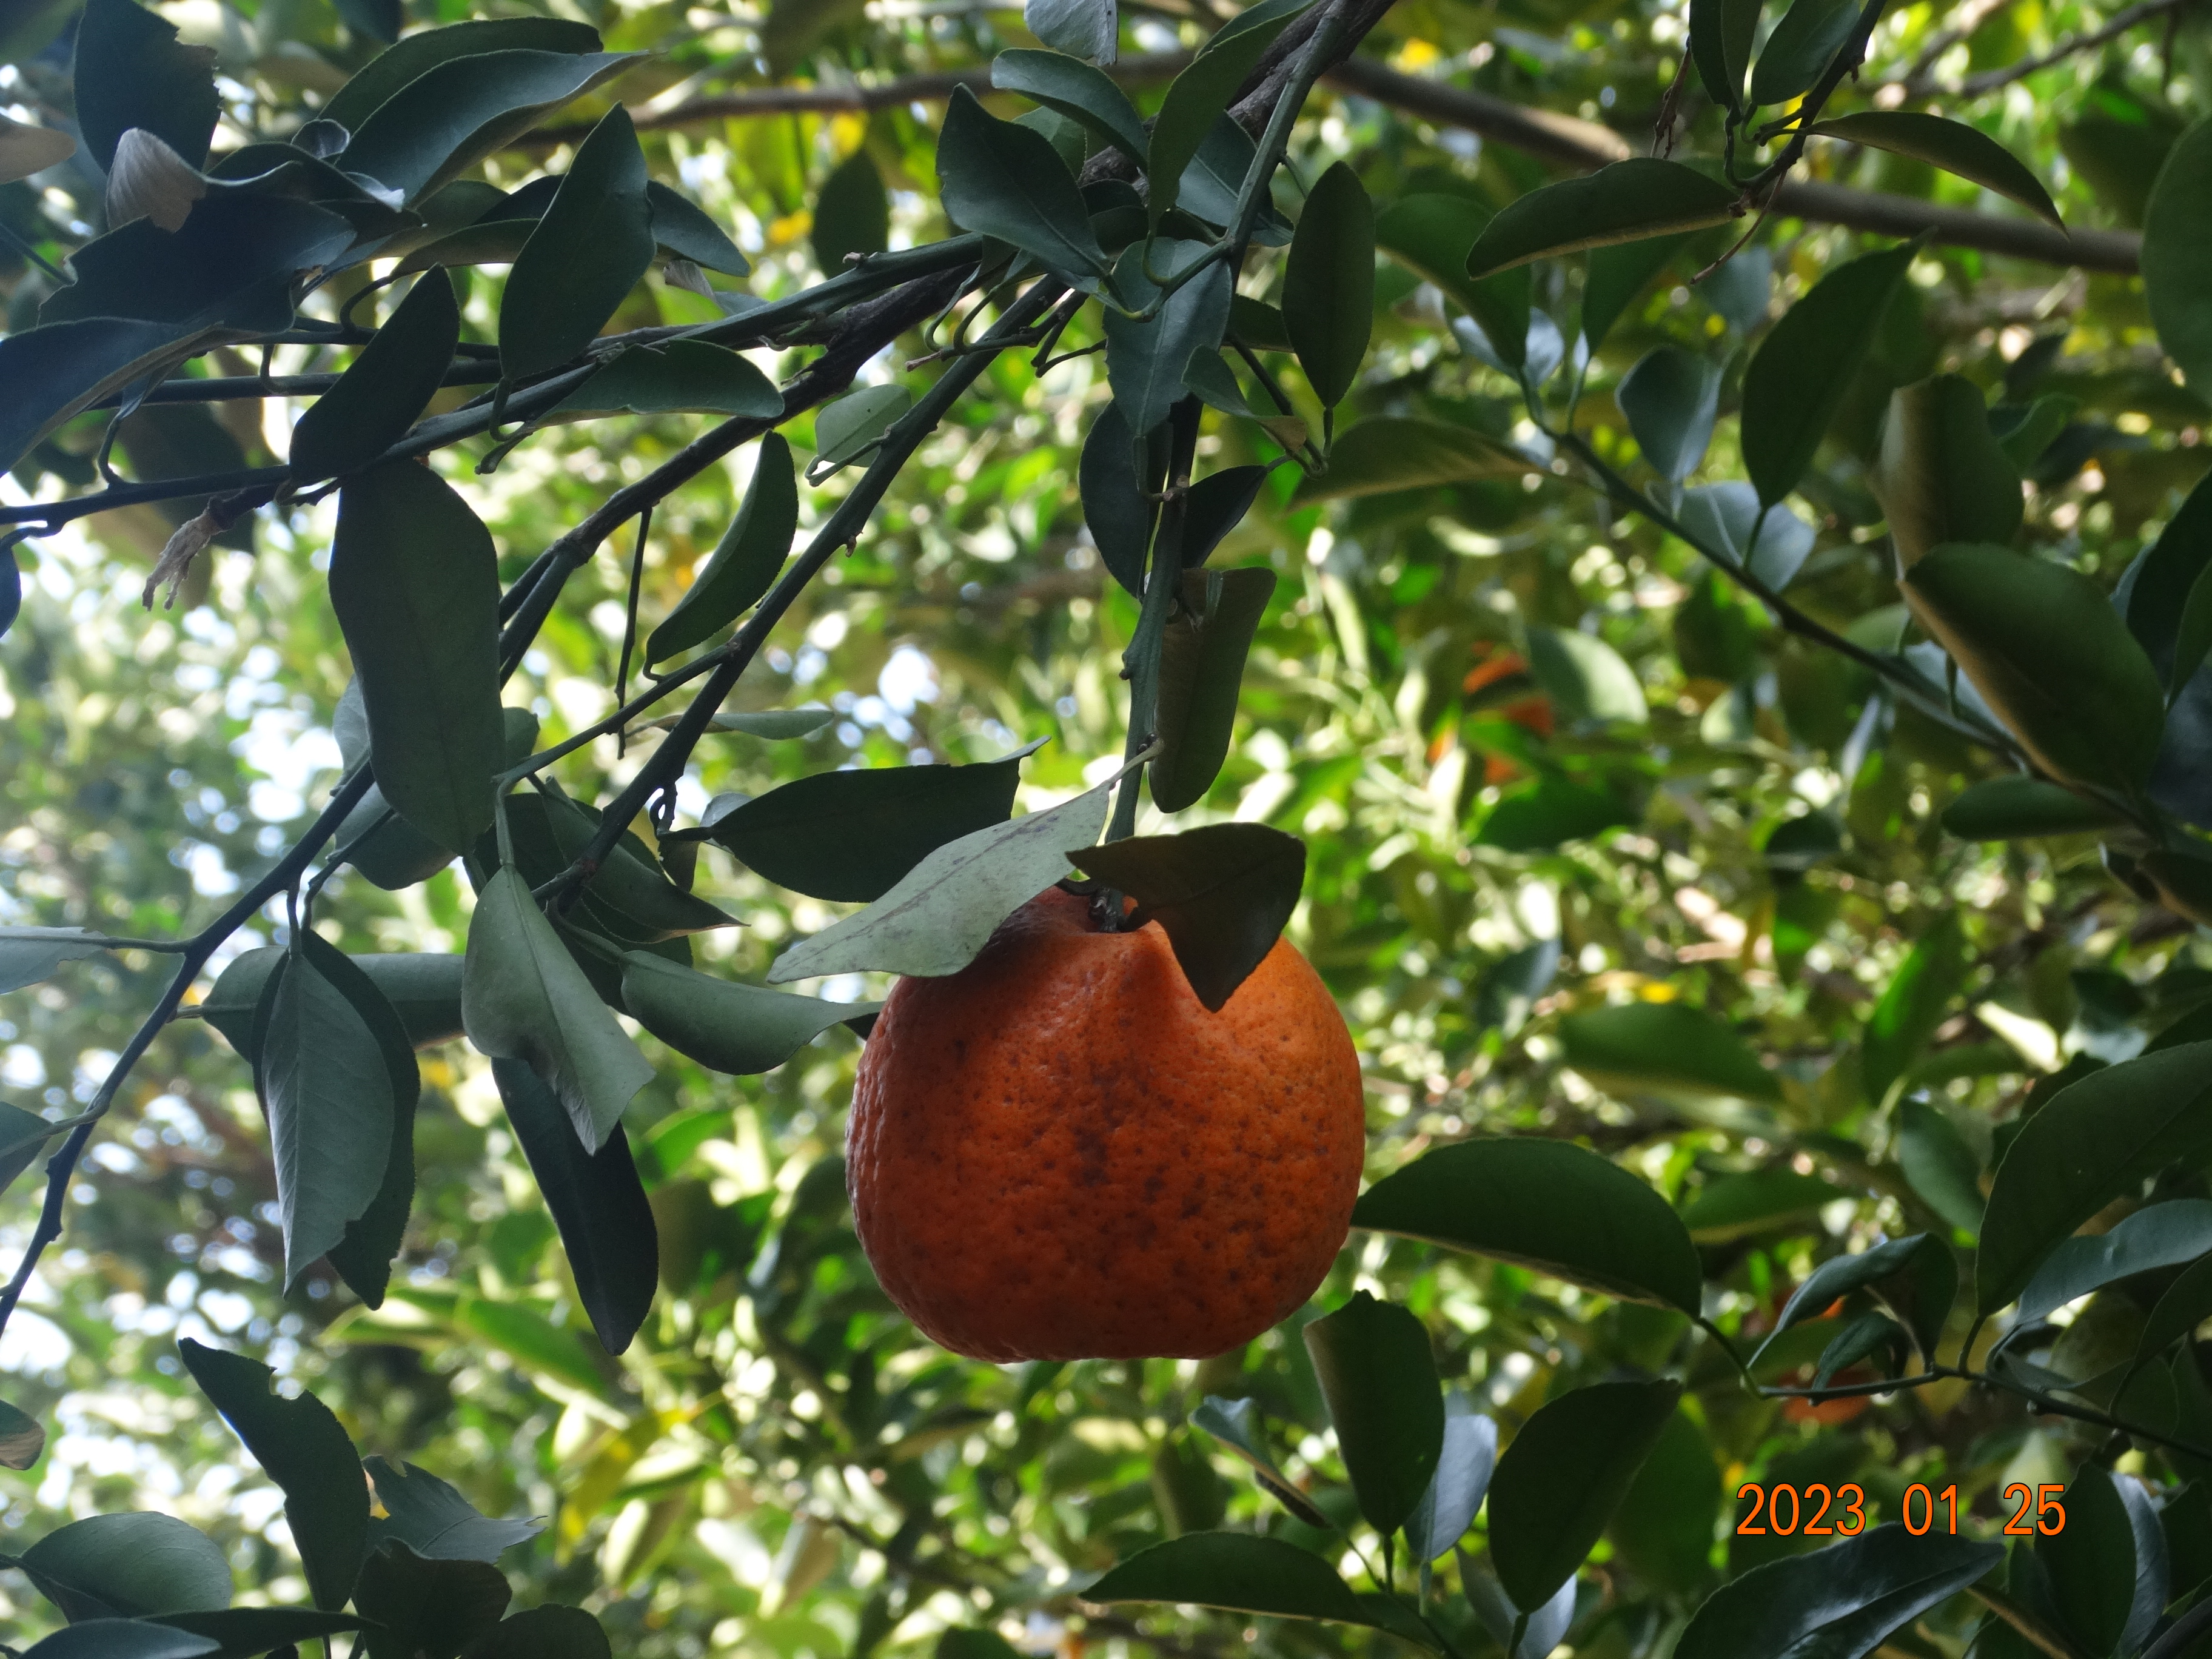
Citrus fruit variety: ponkan